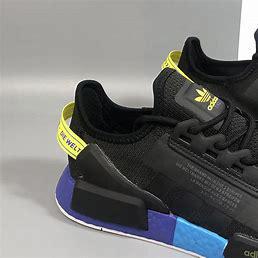
Brand: Adidas
Model: NMD R1 V2